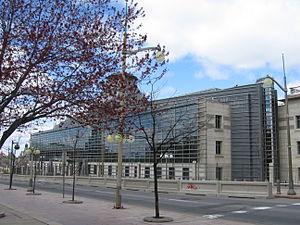
Voici les représentations diplomatiques des États-Unis à l'étranger :